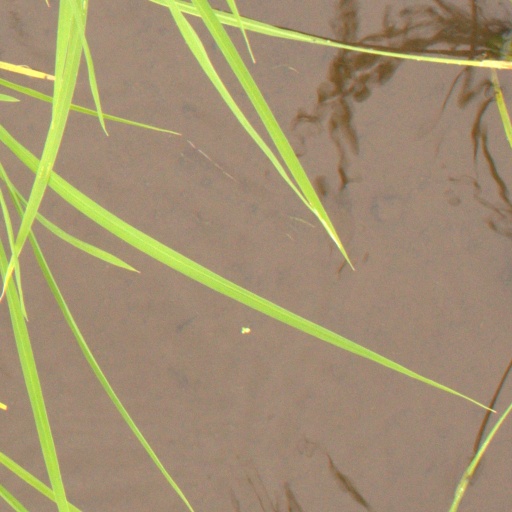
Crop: rice